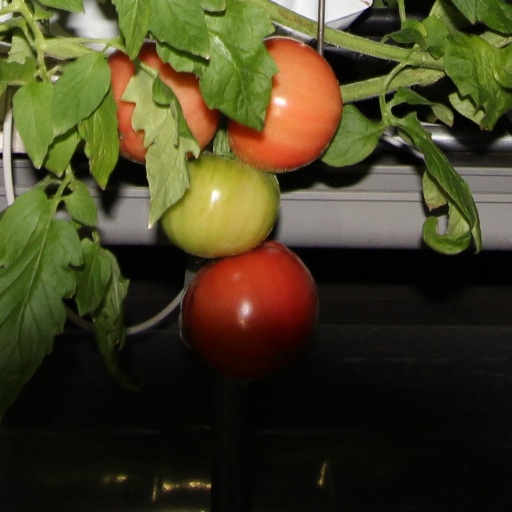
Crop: tomato